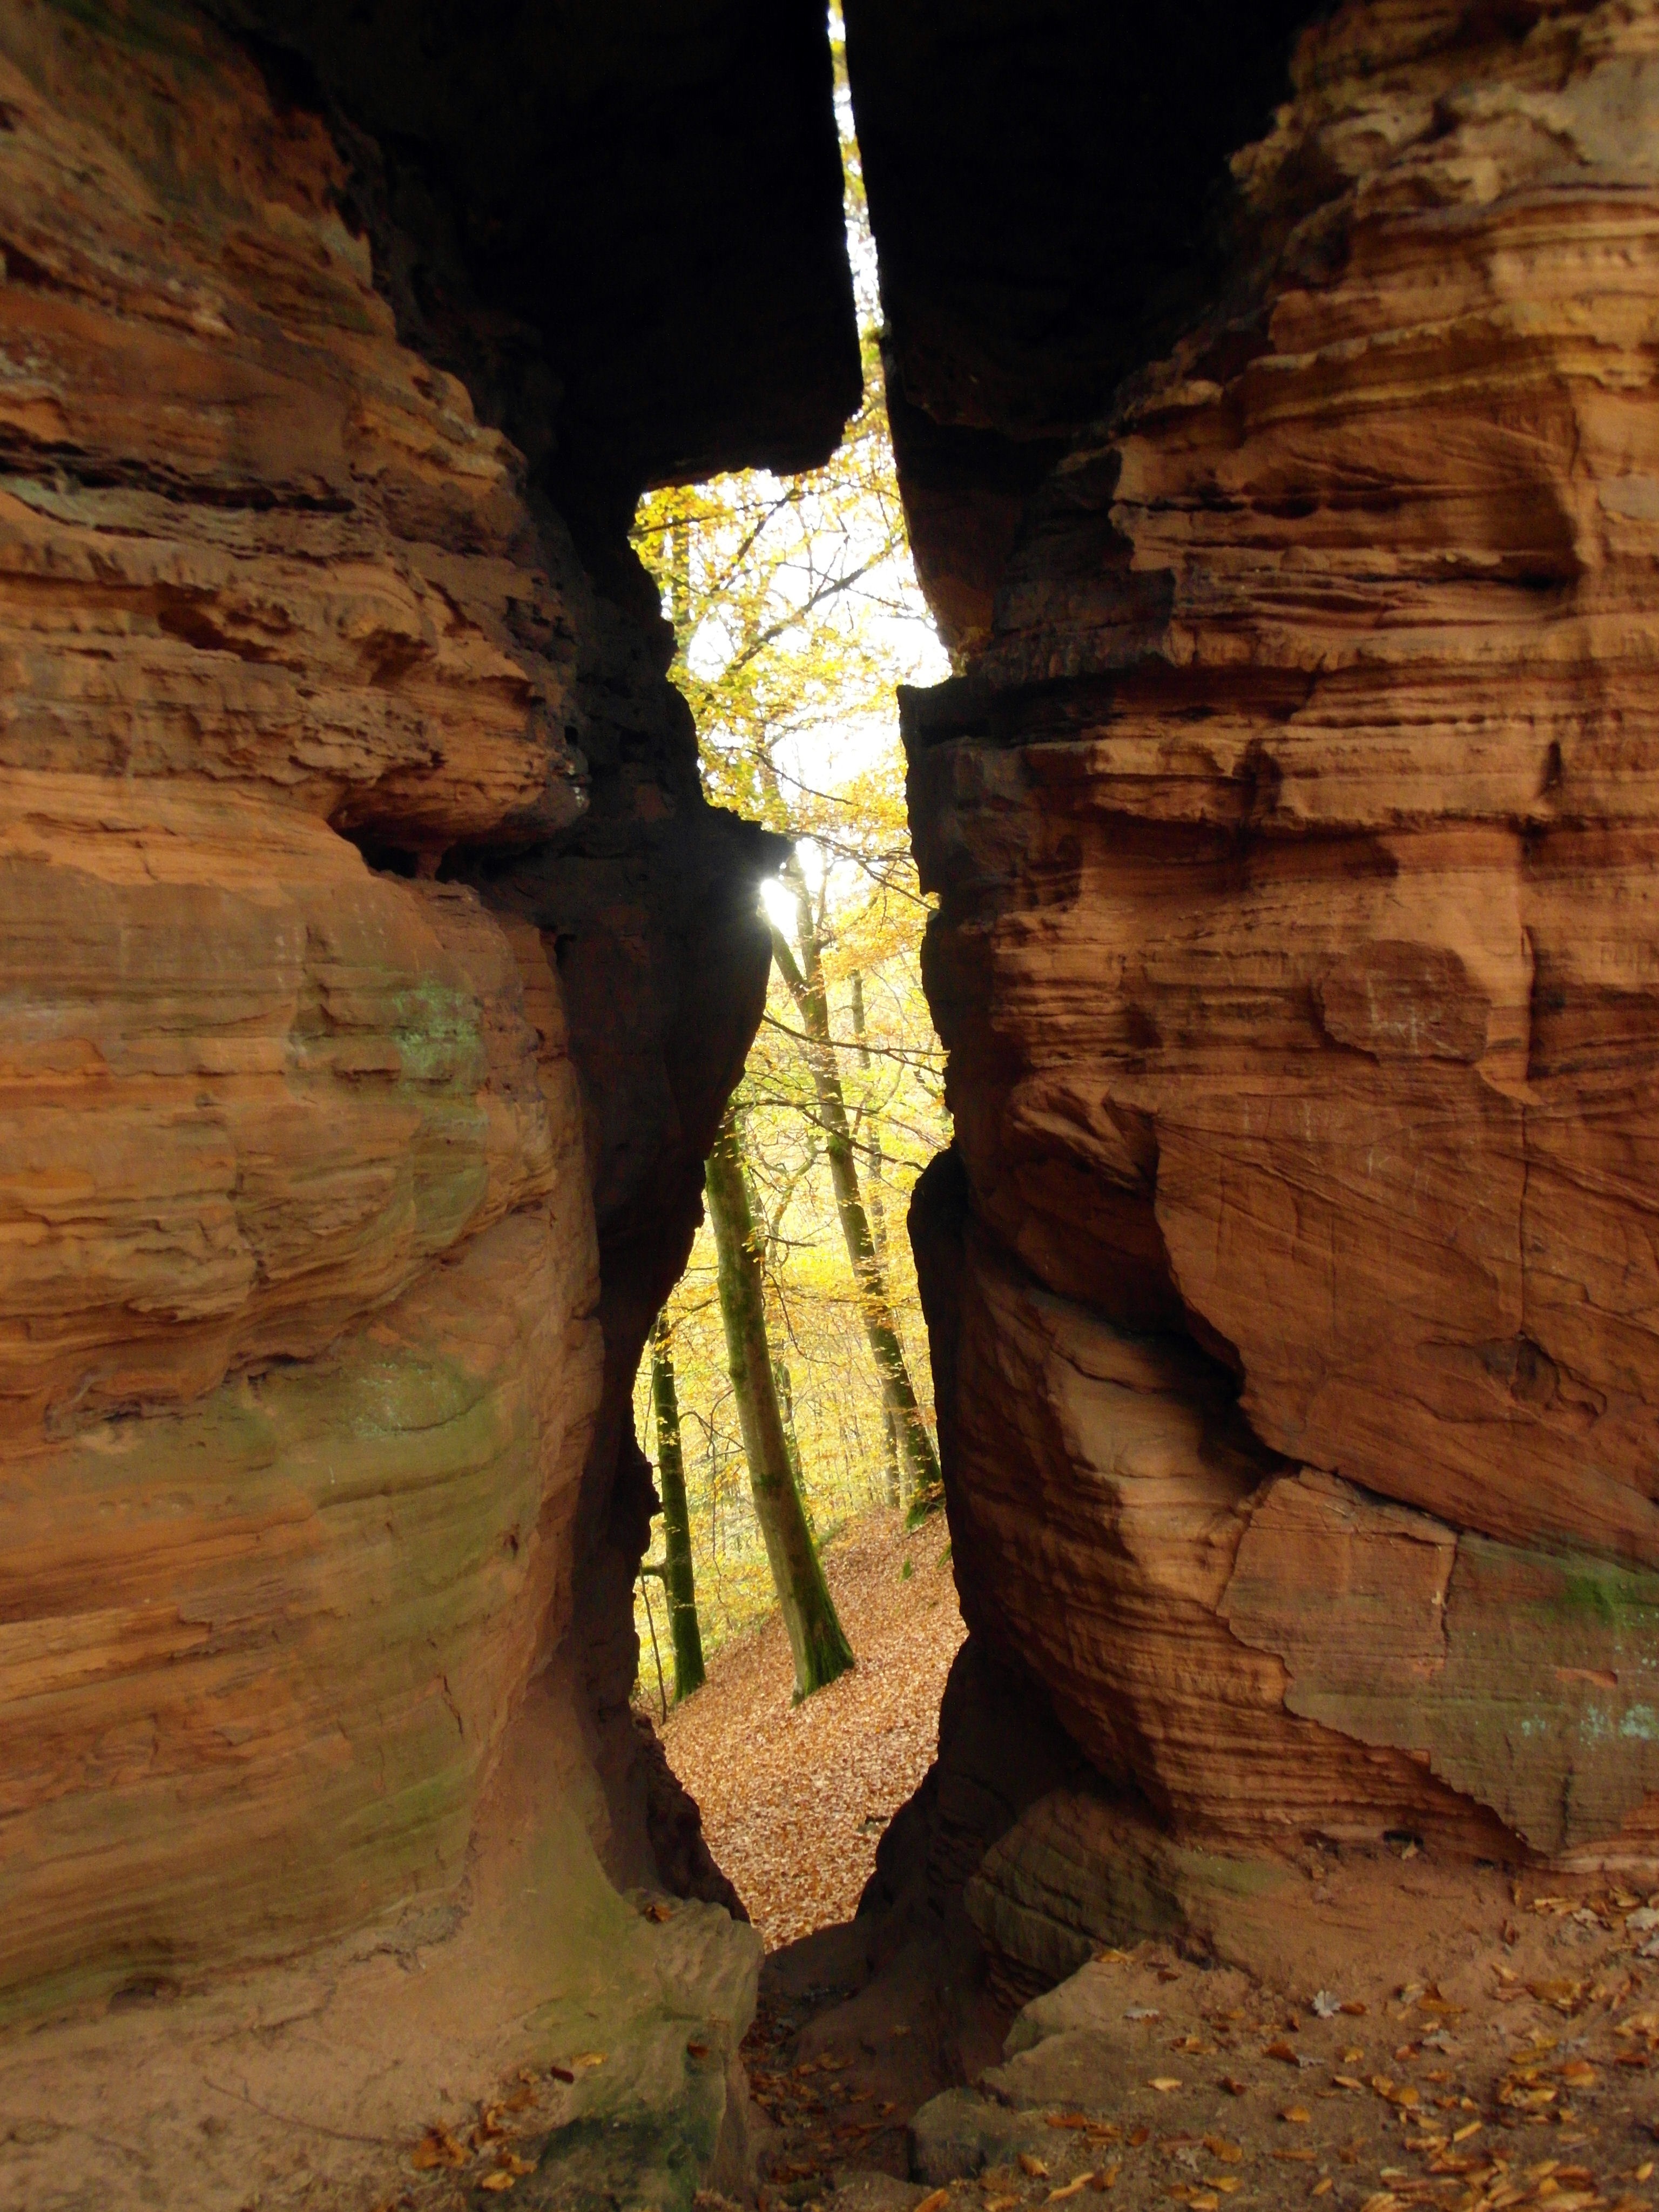
forest, rock, hiking, window, formation, cave, golden, autumn, canyon, colorful, yellow, terrain, erosion, emerge, geology, bright, november, wadi, palatinate, caving, landform, sand stone, sandstone rocks, by looking, geographical feature